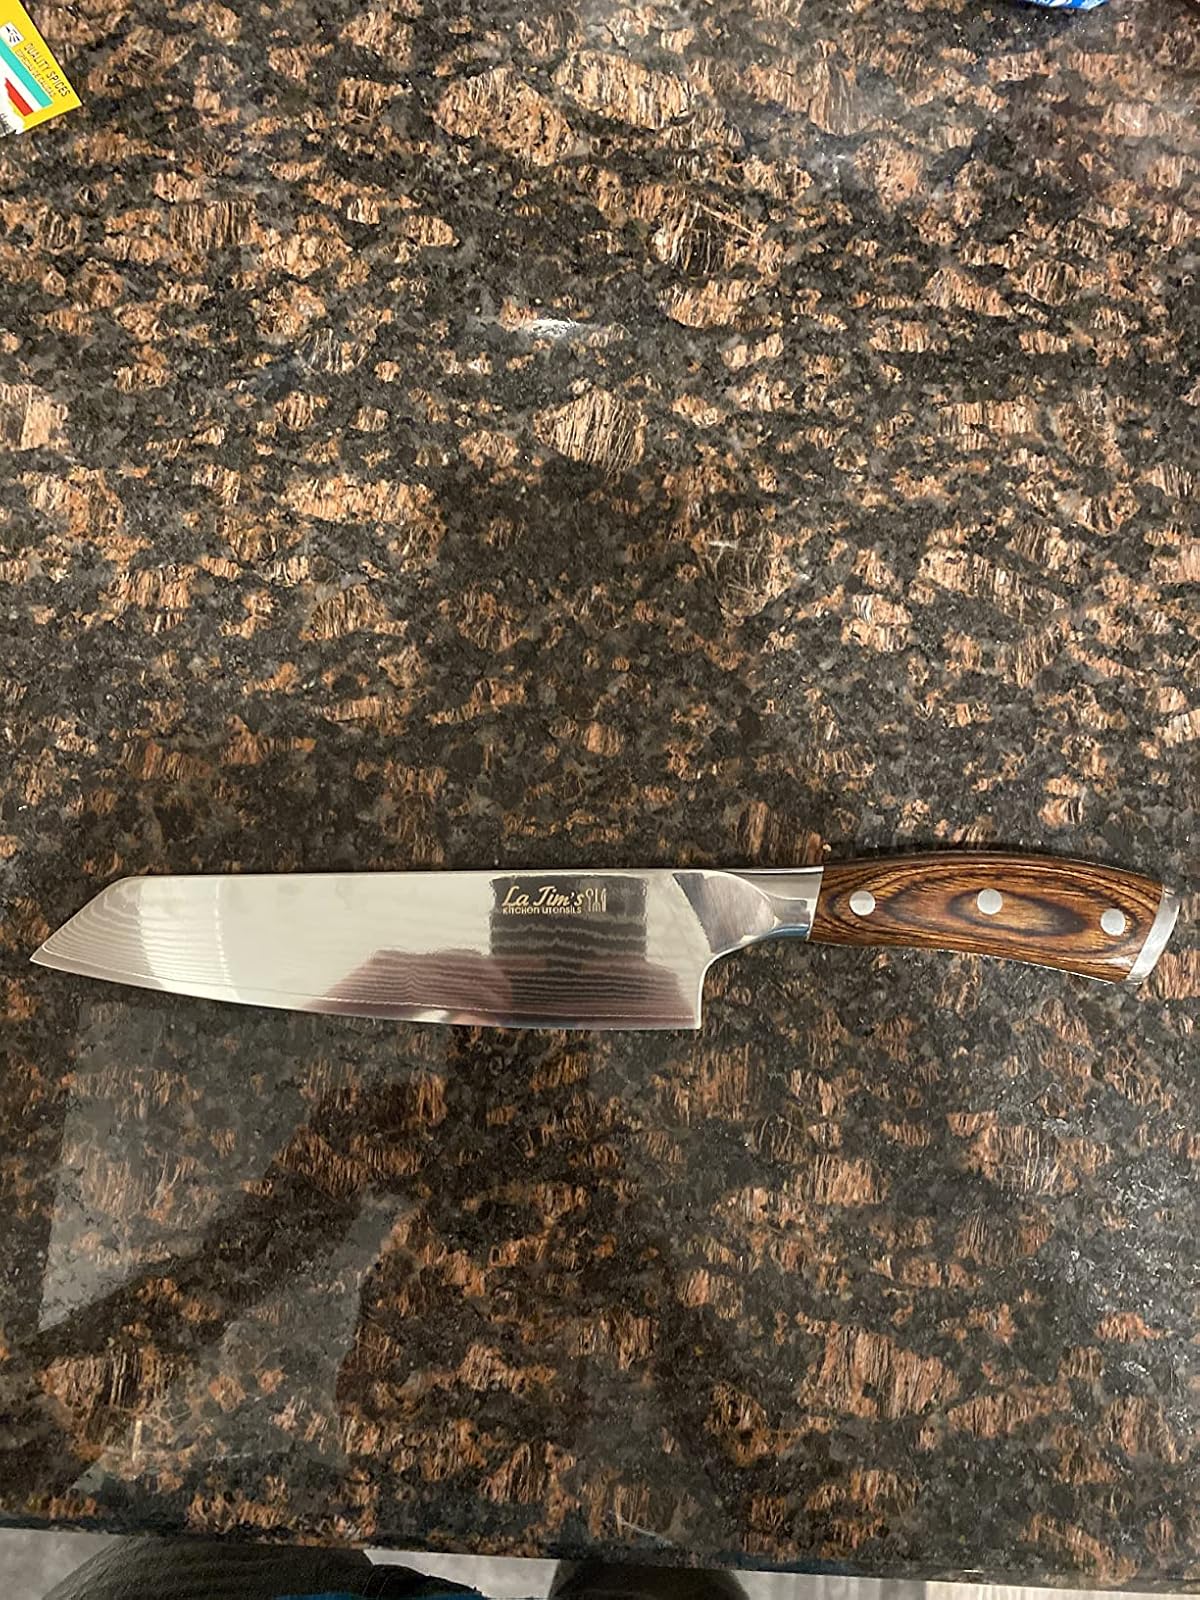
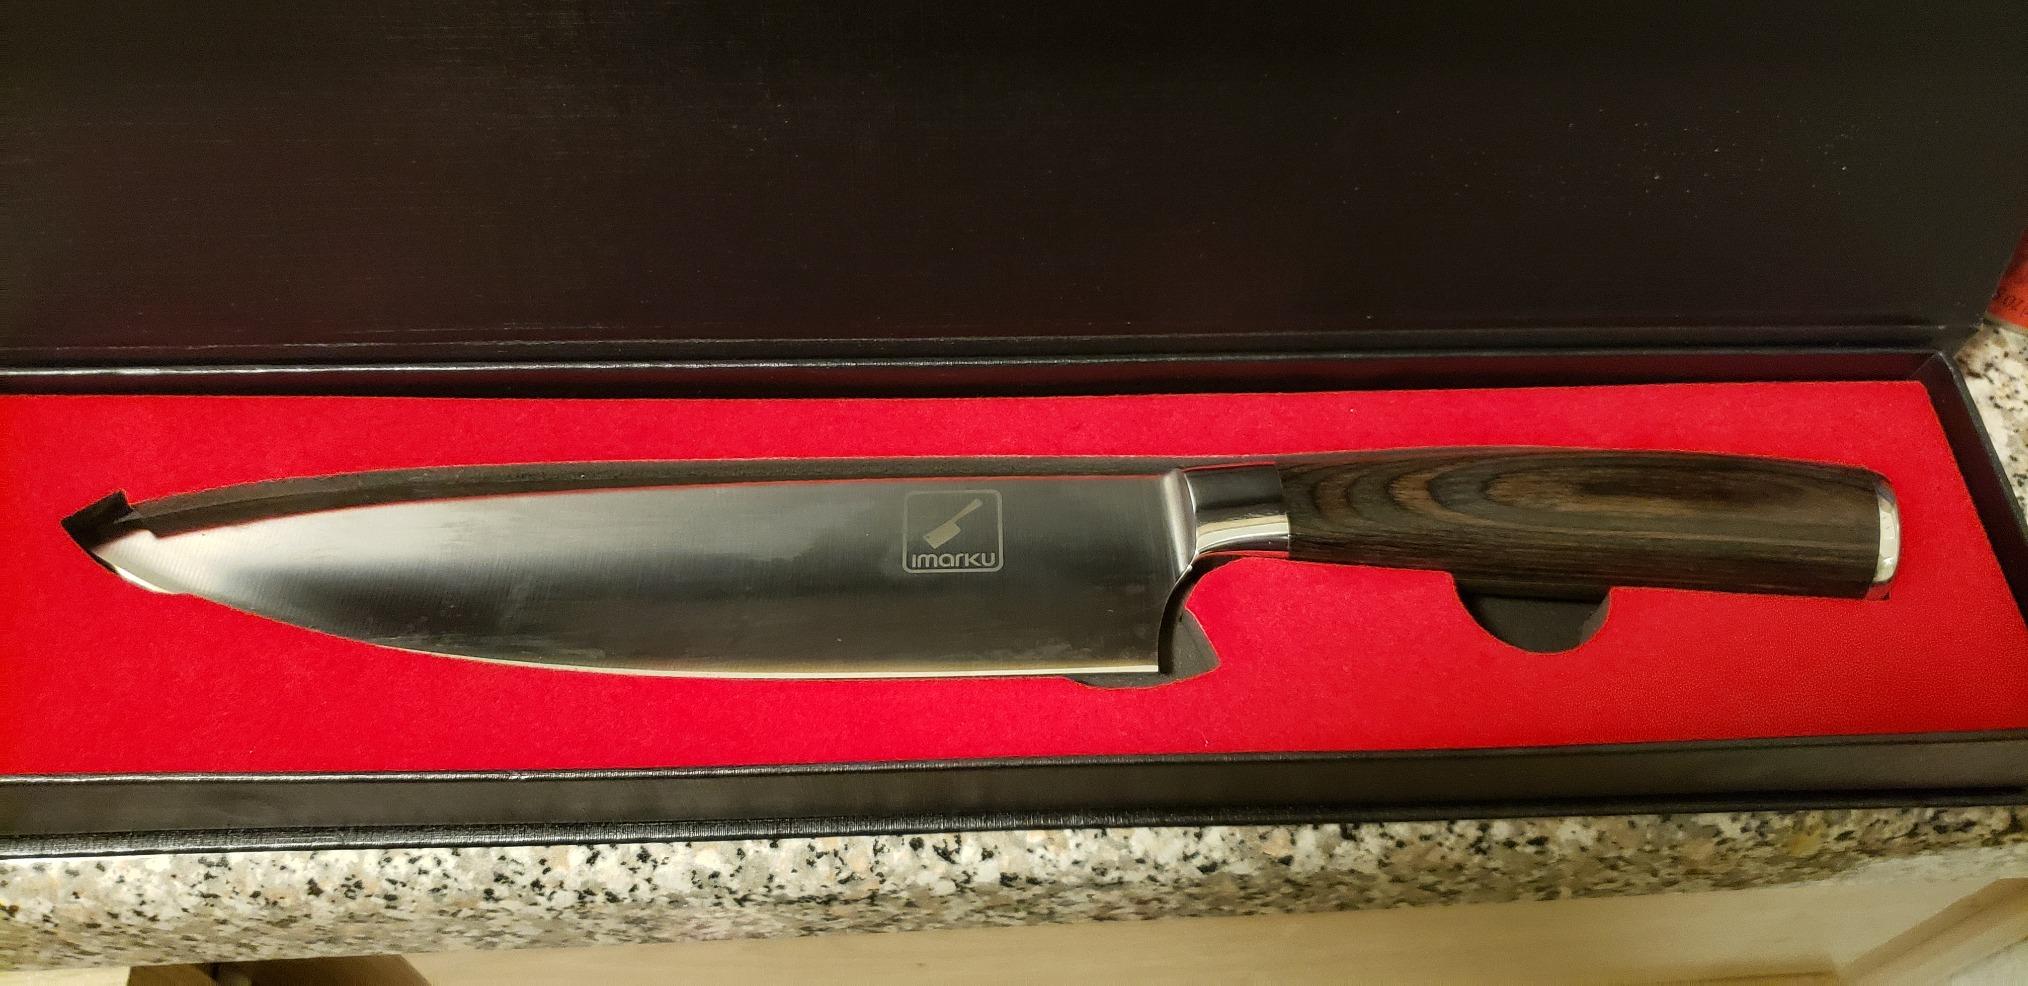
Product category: items_knife
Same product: no